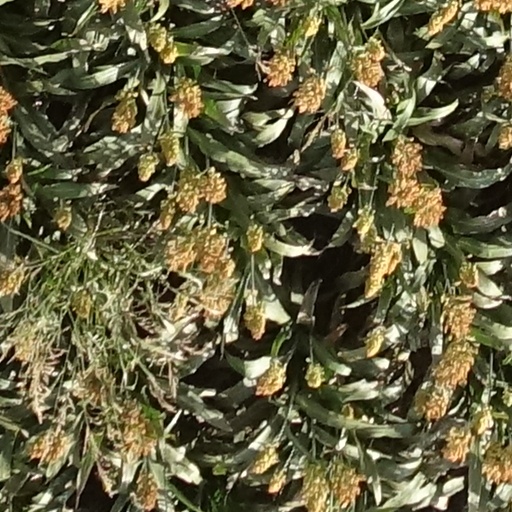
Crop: sorghum